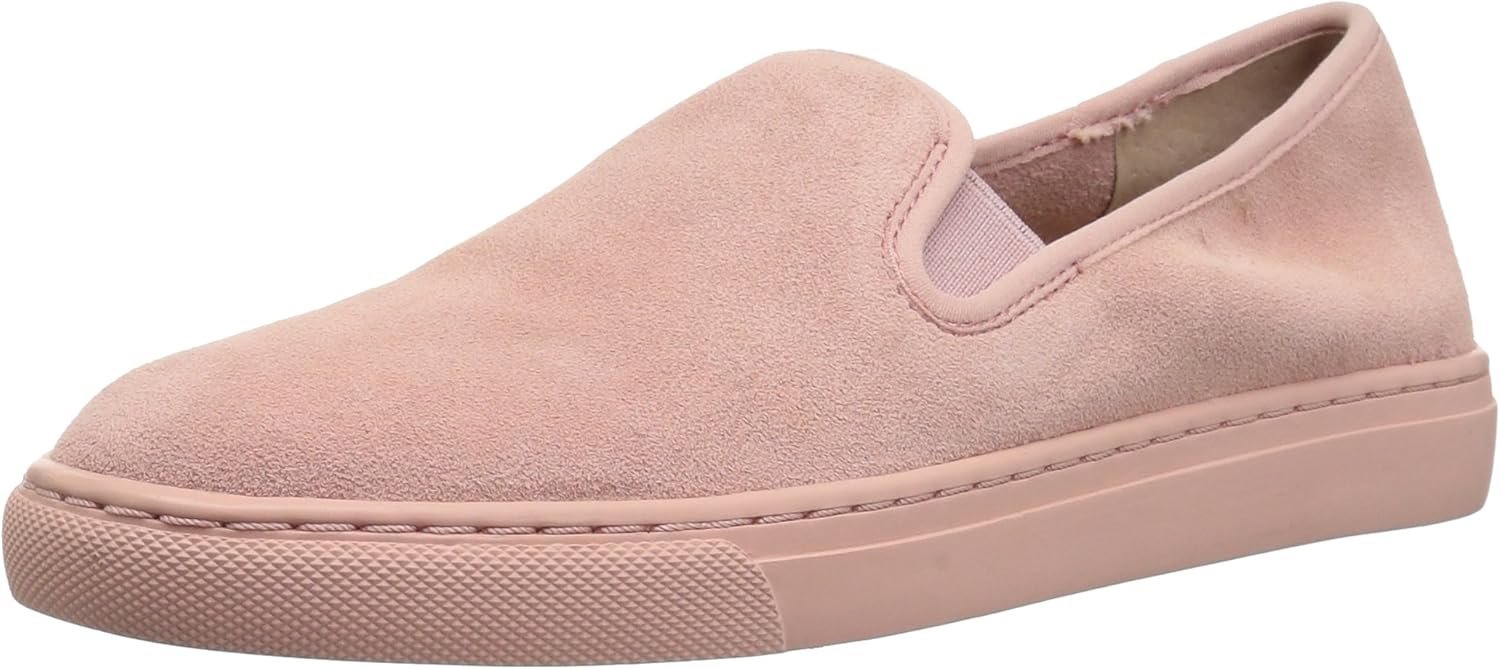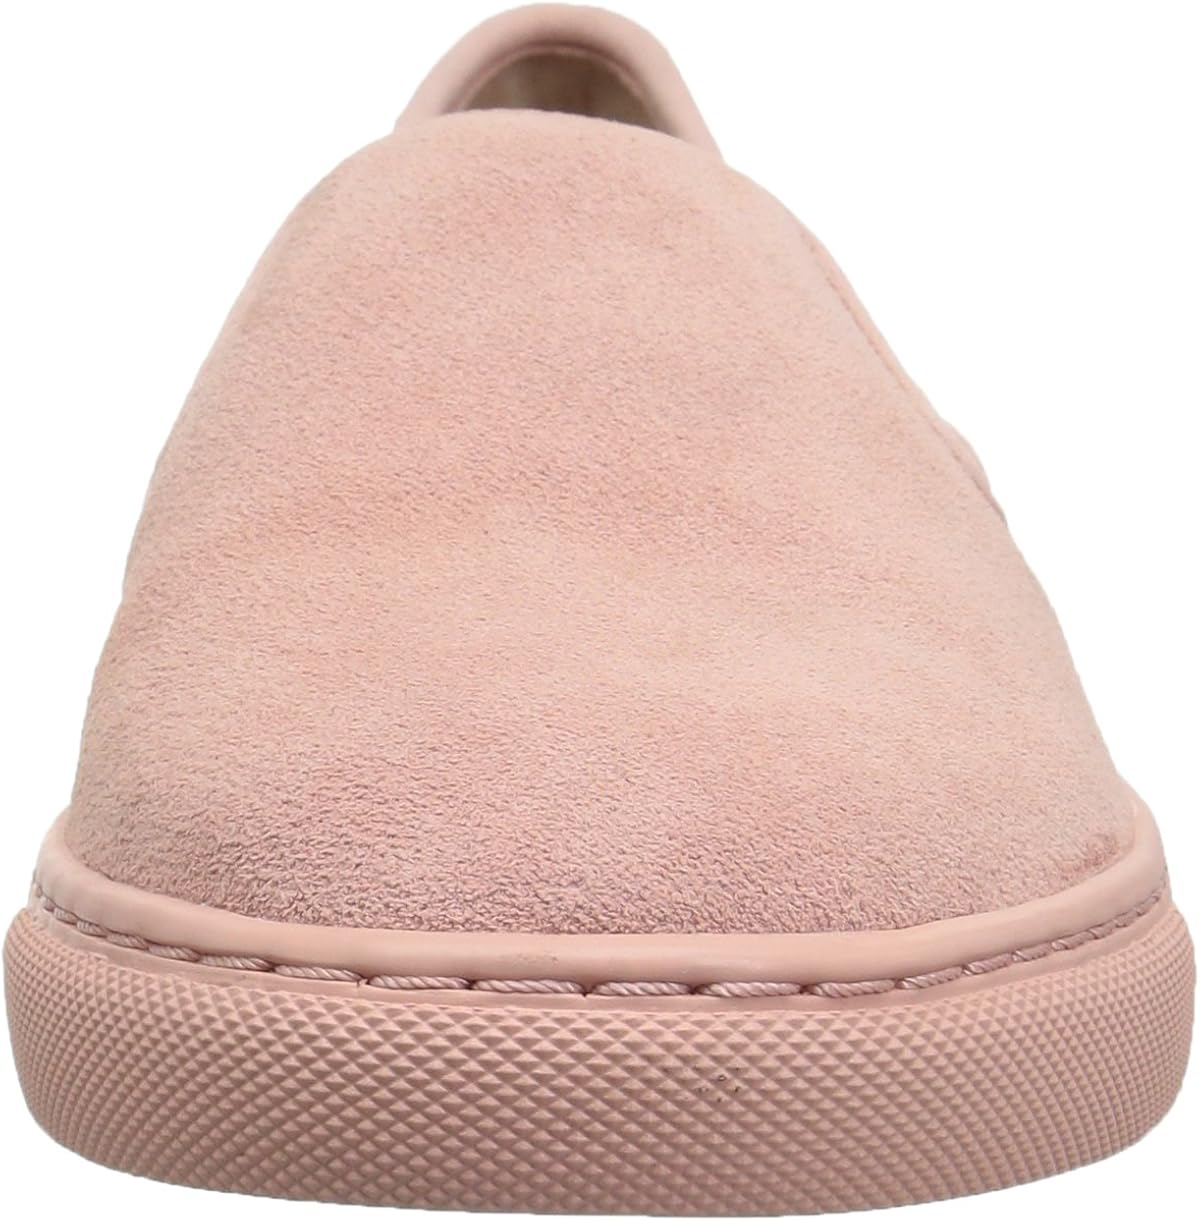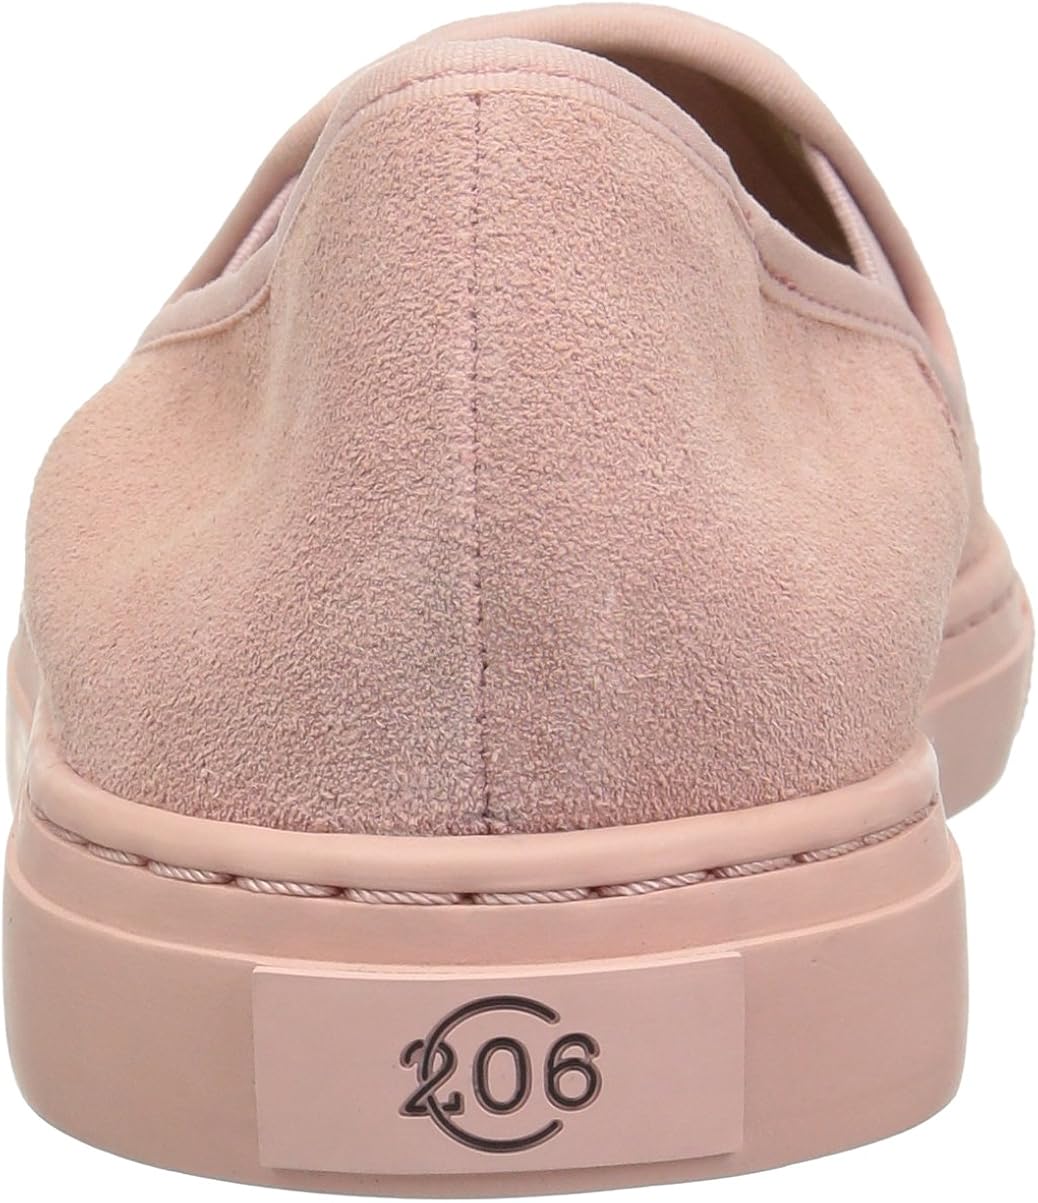
206 Collective Women's Cooper Perforated Slip-on Fashion Sneaker
Category: AMAZON FASHION
An Amazon brand - A classic slip-on shoe featuring a perforated leather upper, a wraparound midsole, and a molded footbed for extra comfort. Timeless silhouettes meet lasting quality with 206 Collective Women's shoe collection. Skillfully crafted with premium materials and thoughtful design details, you'll want a pair in every color. Step into versatile styles you can easily dress up or down, from polished pumps and kitten heels to ballet flats, Chelsea boots, and classic sandals for women. Whether you're seeking tailored heels for work or leopard-print flats for the weekend, 206 Collective offers quality in every step.
Features: 100% Leather Upper | Imported | Rubber sole | Low-profile slide-on sneaker made with perforated leather, gored insets at entry, and logo at counter | Slip-on closure